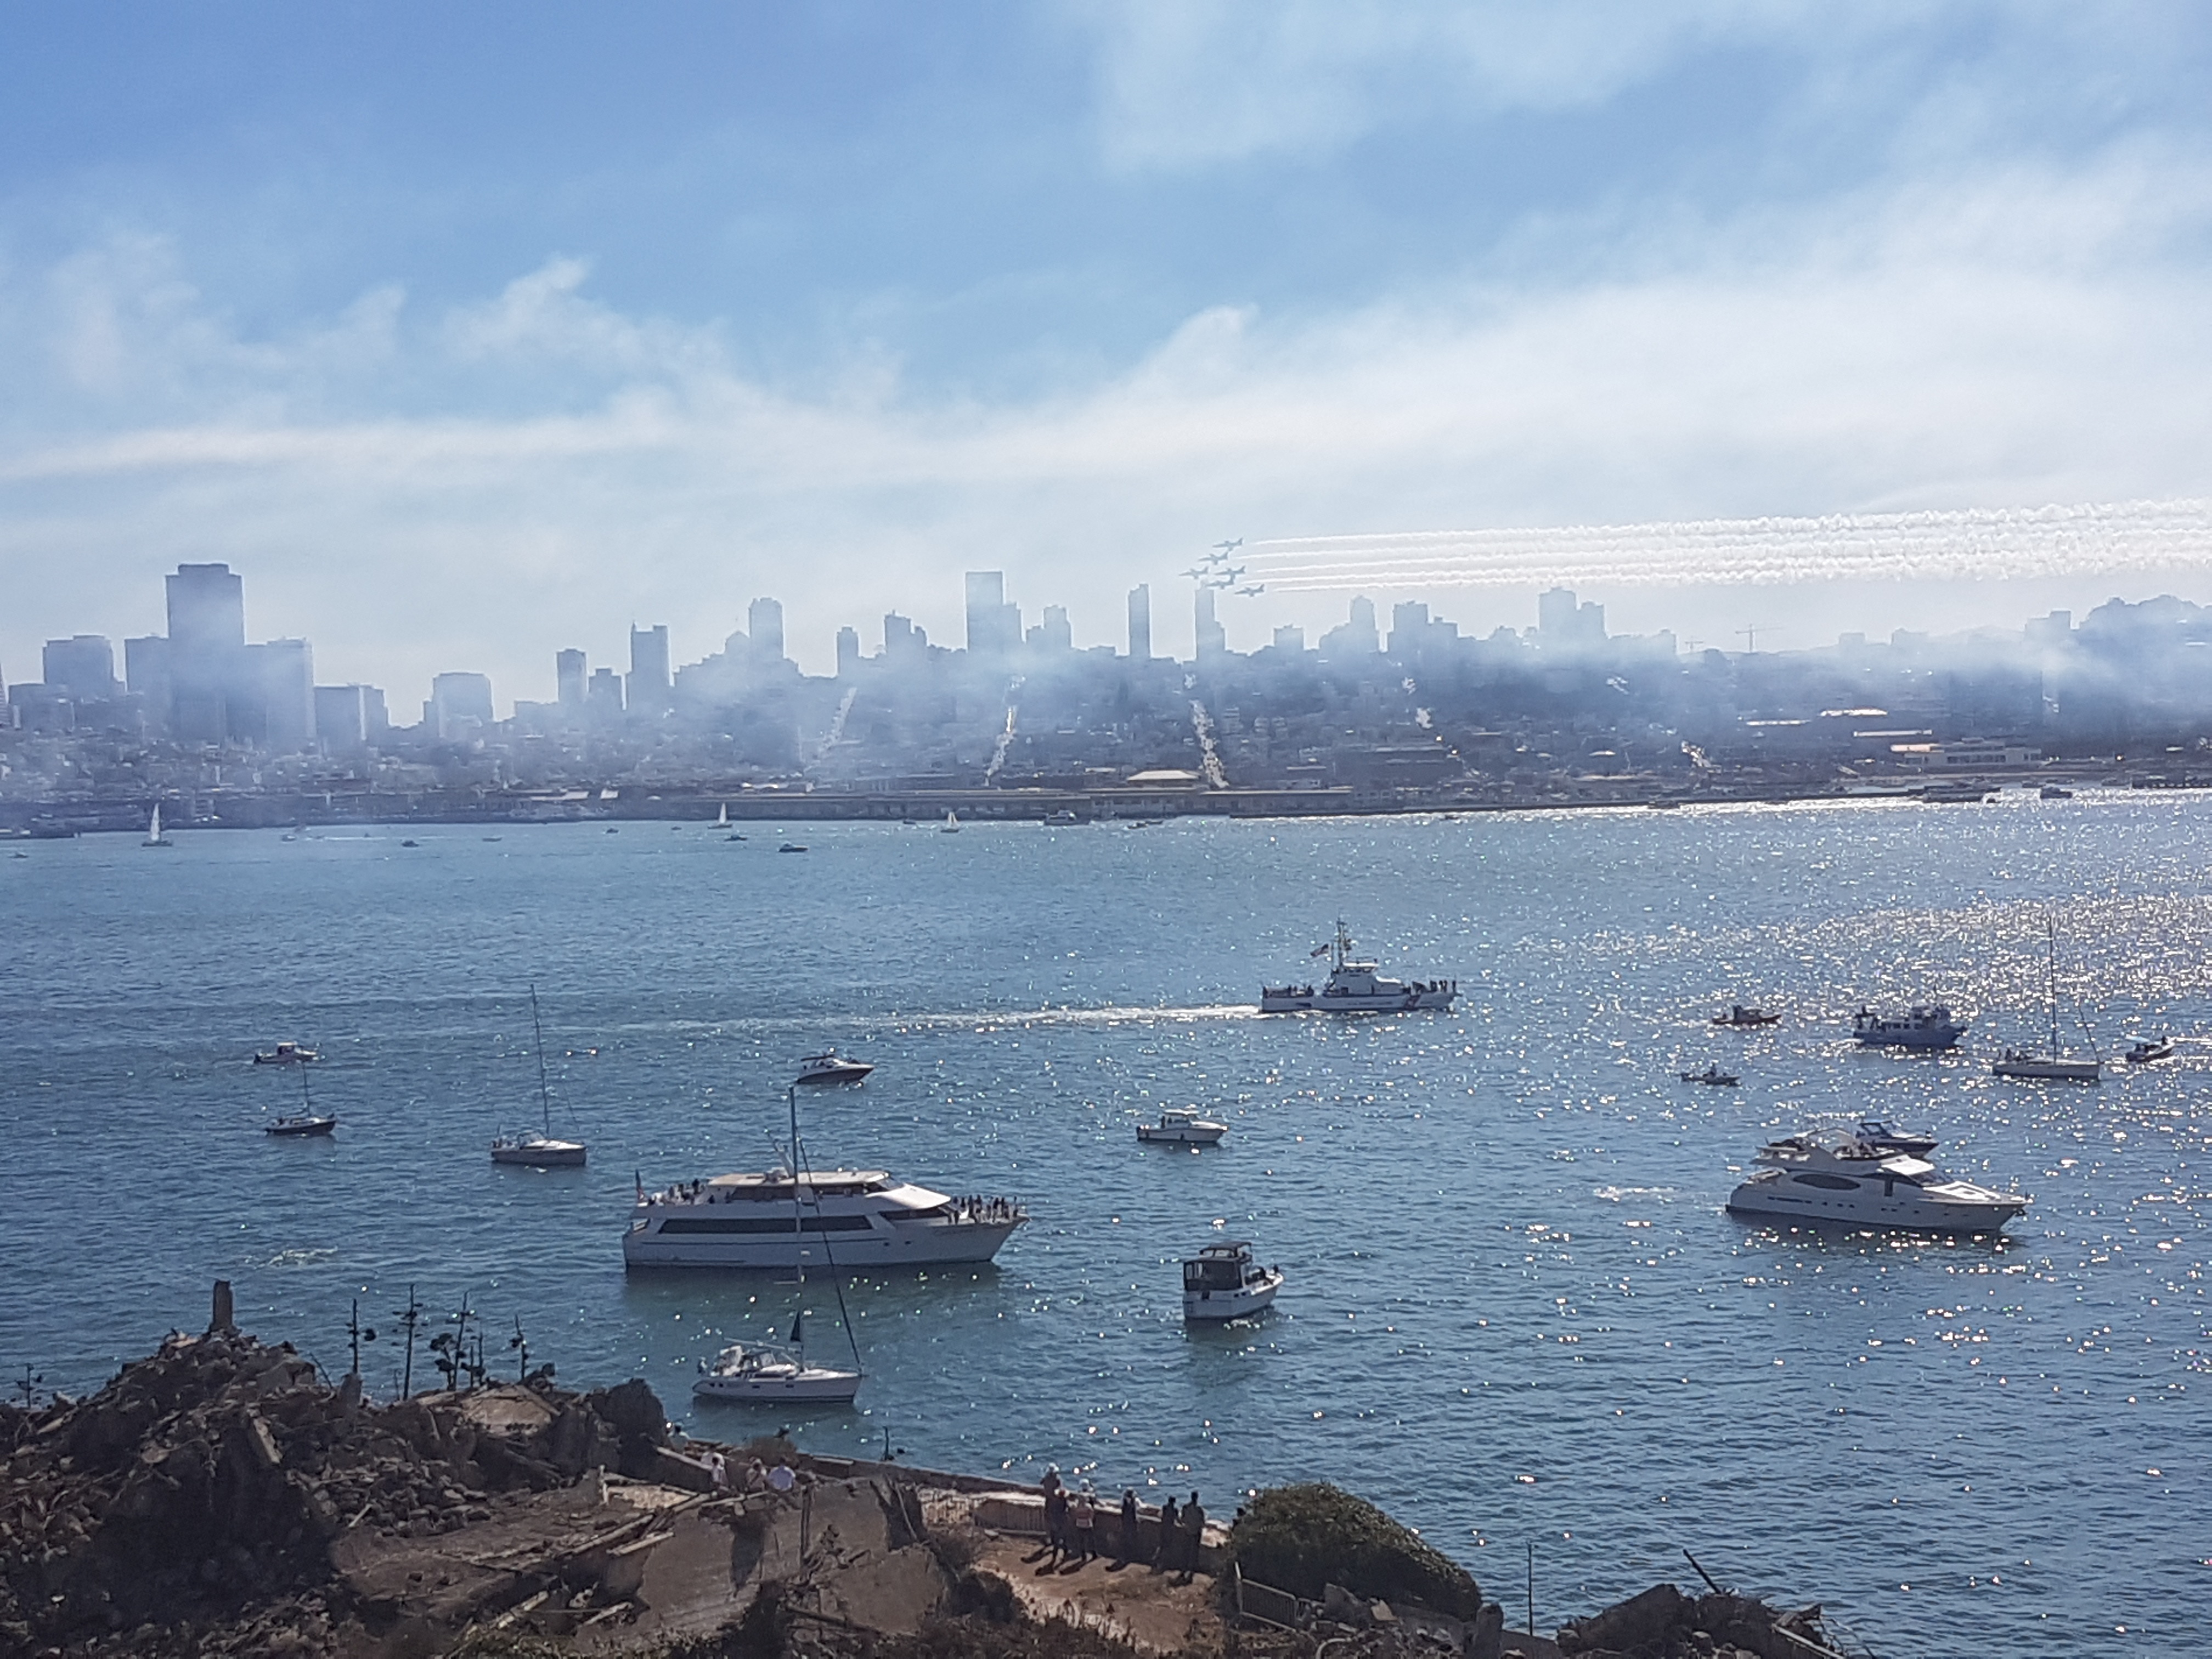
sea, coast, water, horizon, cloud, boat, morning, shore, wave, river, ship, reflection, vehicle, bay, harbor, ferry, watercraft, atmospheric phenomenon